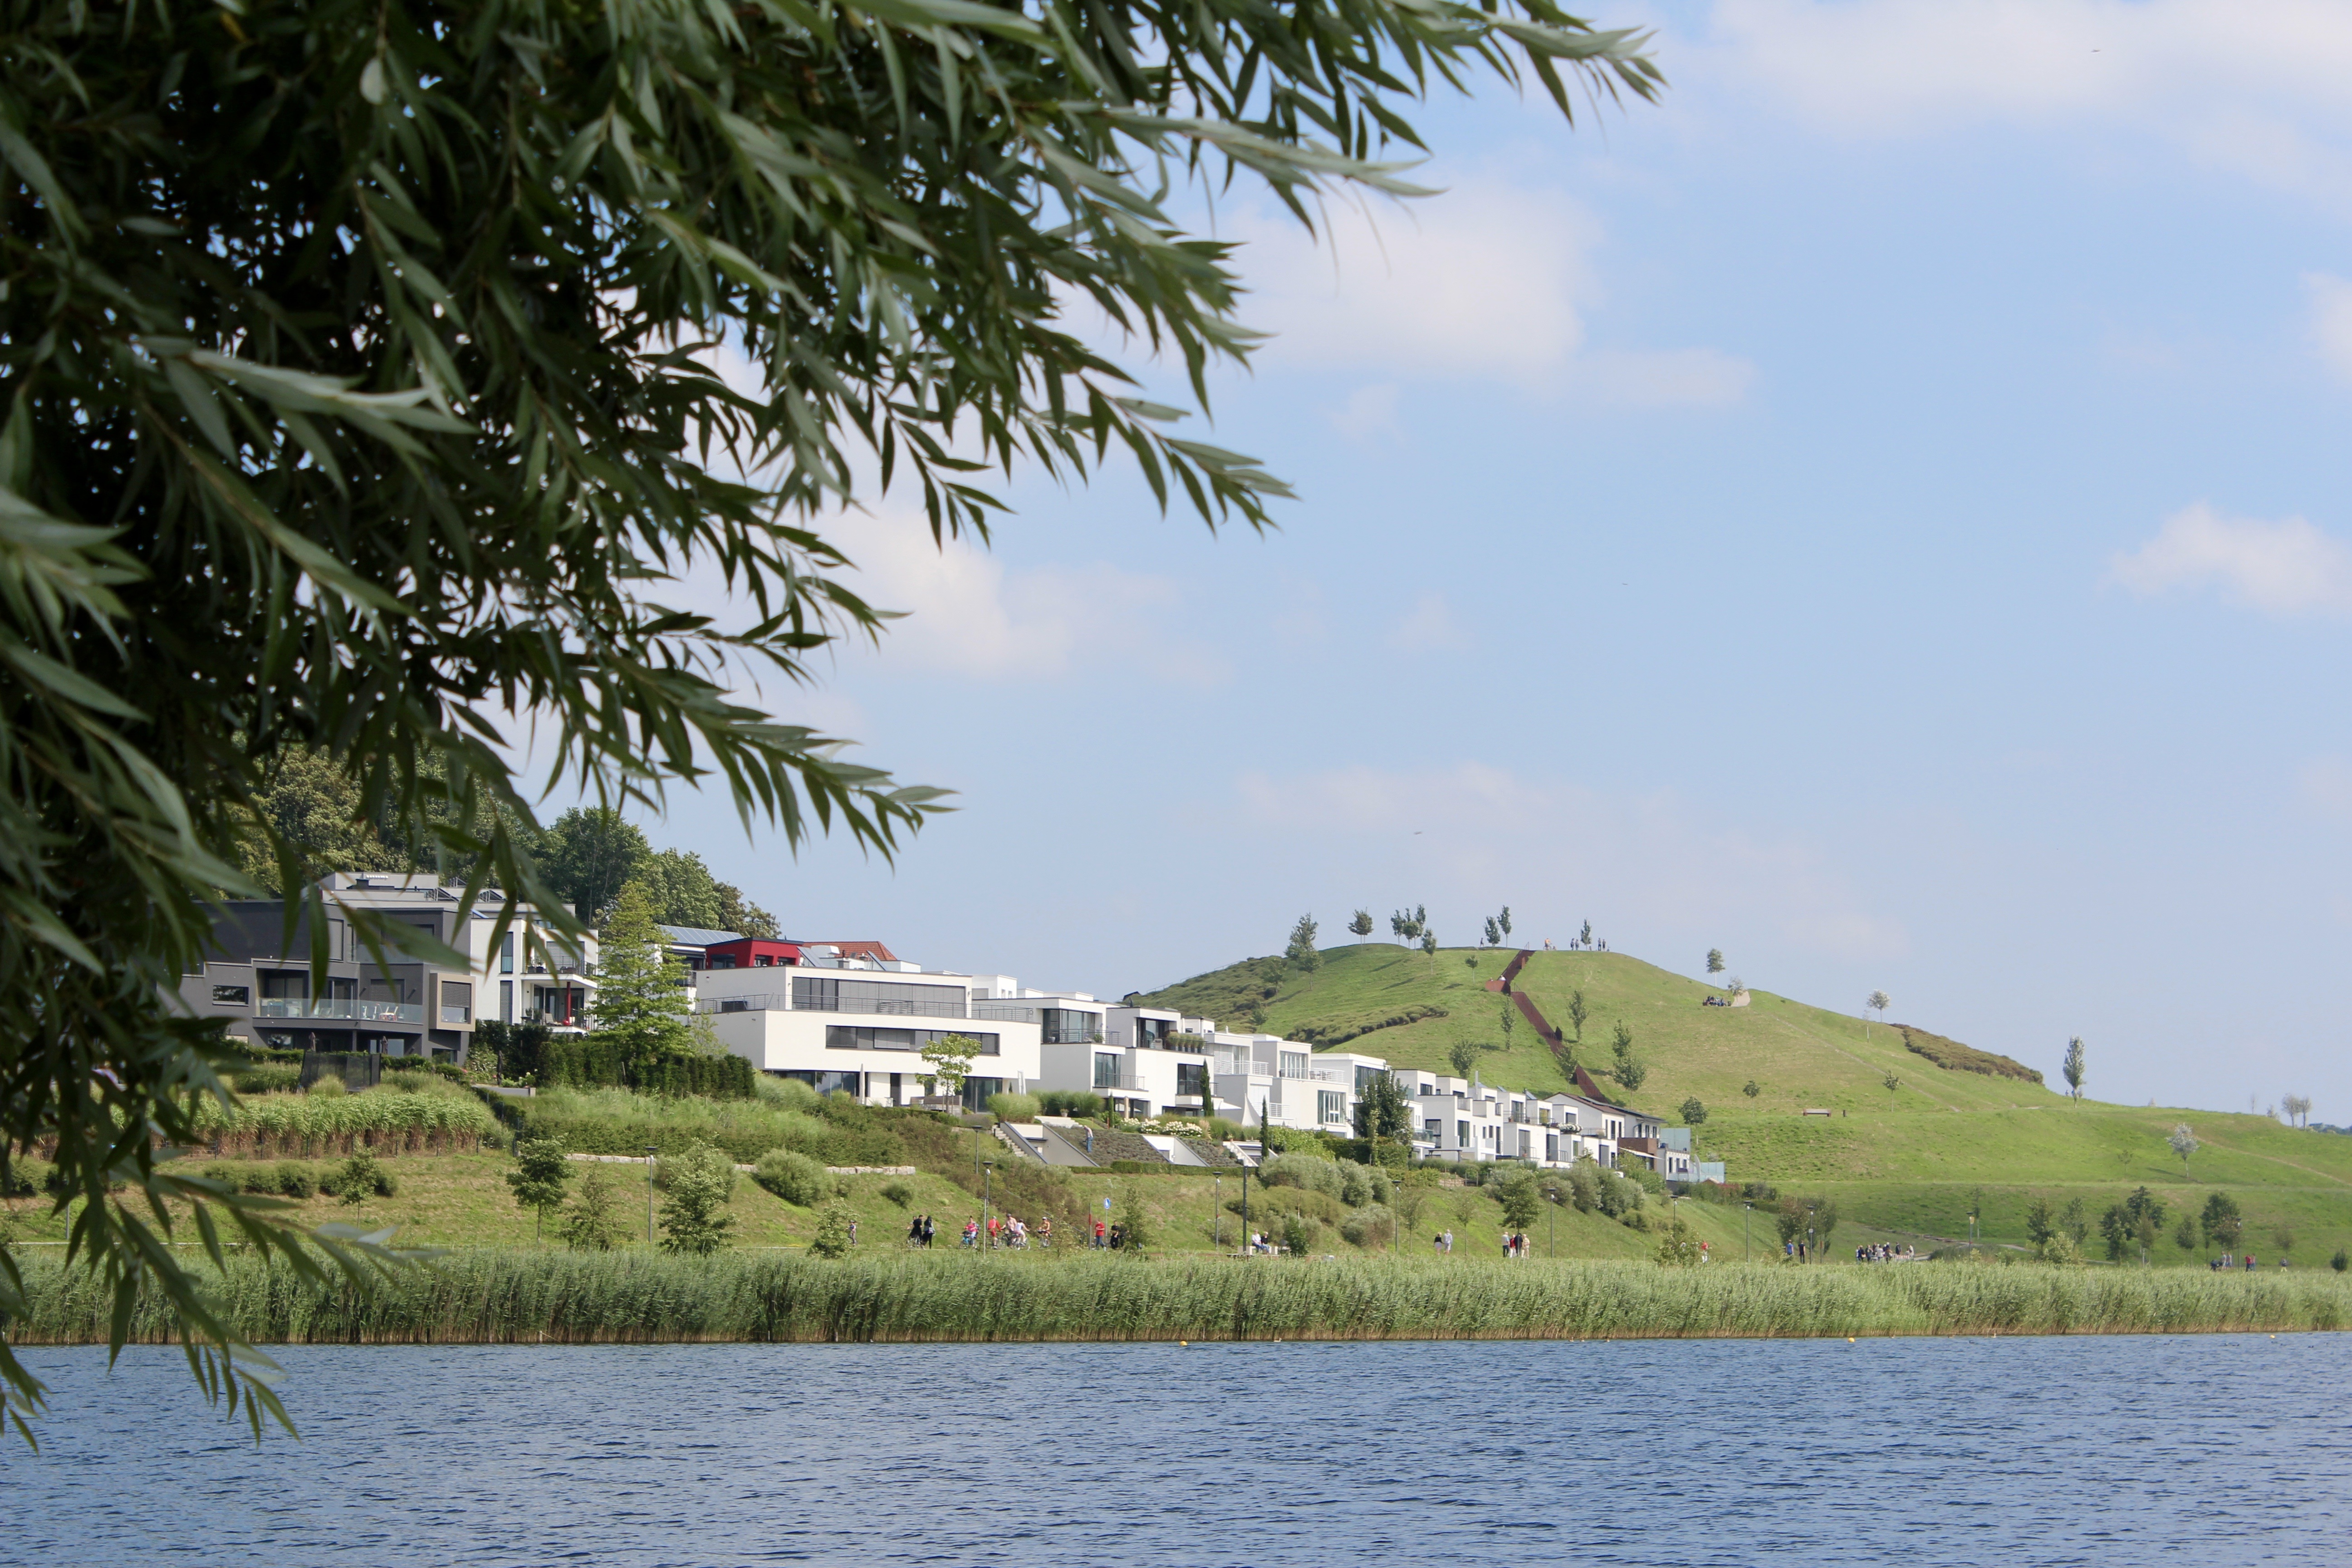
beach, sea, coast, tree, lake, green, bay, waterway, body of water, dortmund, idyll, phoenix lake, h rde, kaiserberg, arecales